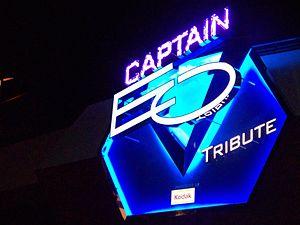
Captain Eo est une attraction des parcs Disney présentant un film futuriste en relief stéréoscopique 3D réalisé par Francis Ford Coppola avec Michael Jackson en vedette. Le spectacle est créé en 1986 à Epcot, et a été par la suite reproduit dans les trois autres parcs Disney. L'attraction est progressivement fermée entre 1996 et 1998 pour être remplacée par Chérie, j'ai rétréci le public, toujours en projection 3D stéréoscopique.